Carolina Tohá

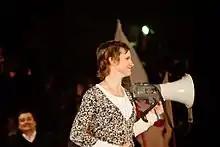
Tohá holding a bullhorn while celebrating after being elected mayor of Santiago, 2012

Tohá ran for the center-left Concertación's candidacy for mayor of Santiago in the municipal primaries on April 1, 2012, where she won with more than 67% of the vote. In the municipal elections later that year, she secured 50.60% of the vote, regaining the Santiago municipality for her coalition after twelve years of Alliance dominance.